Dogra invasion of Baltistan

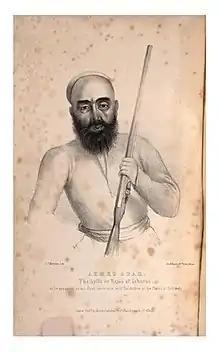
Portrait of Raja Ahmad Shah of Skardu

In early 1835, Raja Ahmad Shah of Skardu, disinherited his elder son Prince Muhammed Shah and declared this younger son Muhammed Ali as the next Raja of Skardu after his death. Dissatisfied with his father's decision Muhammad Shah arrived at the Dogra camp at Suru, during Zorwar Singh's Ladakh campaign and sought help from him against his father. Muhammed Shah was provided refuge and was placed under the protection of Maharaja.